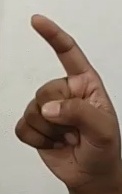
ASL sign: Z